America Decides

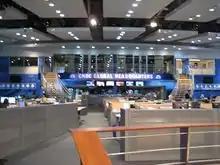
The episode was filmed inside CNBC's studios in New Jersey.

The episode was filmed over two weekends at CNBC's corporate headquarters in New Jersey, which stood in for the ATN offices. Parekh recounted the challenges imposed by the episode's production, between both the limited time permitted to film in CNBC's studios and the need to film "an evening's worth" of mock news programming for ATN, which was created by filmmaker and "Succession" co-producer Katrina Whalen.